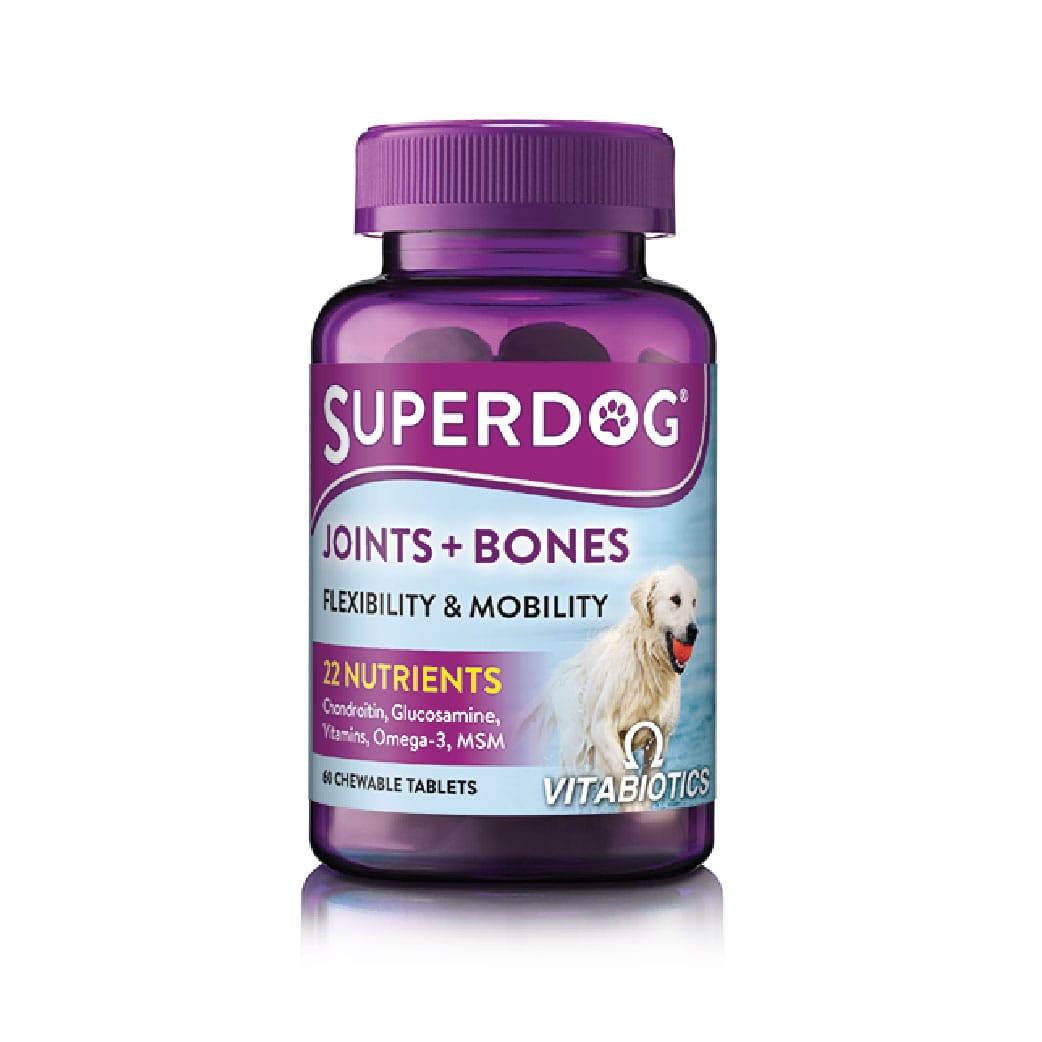
Dawa kwa ajili ya wanyama maalumu kwa mbwa, ikiwa na matumizi ya kutibu maungio ya mifupa, ikiwa imehifadhiwa vizuri katika kikopo kidogo cha plastiki, chenye rangi ya zambarau.